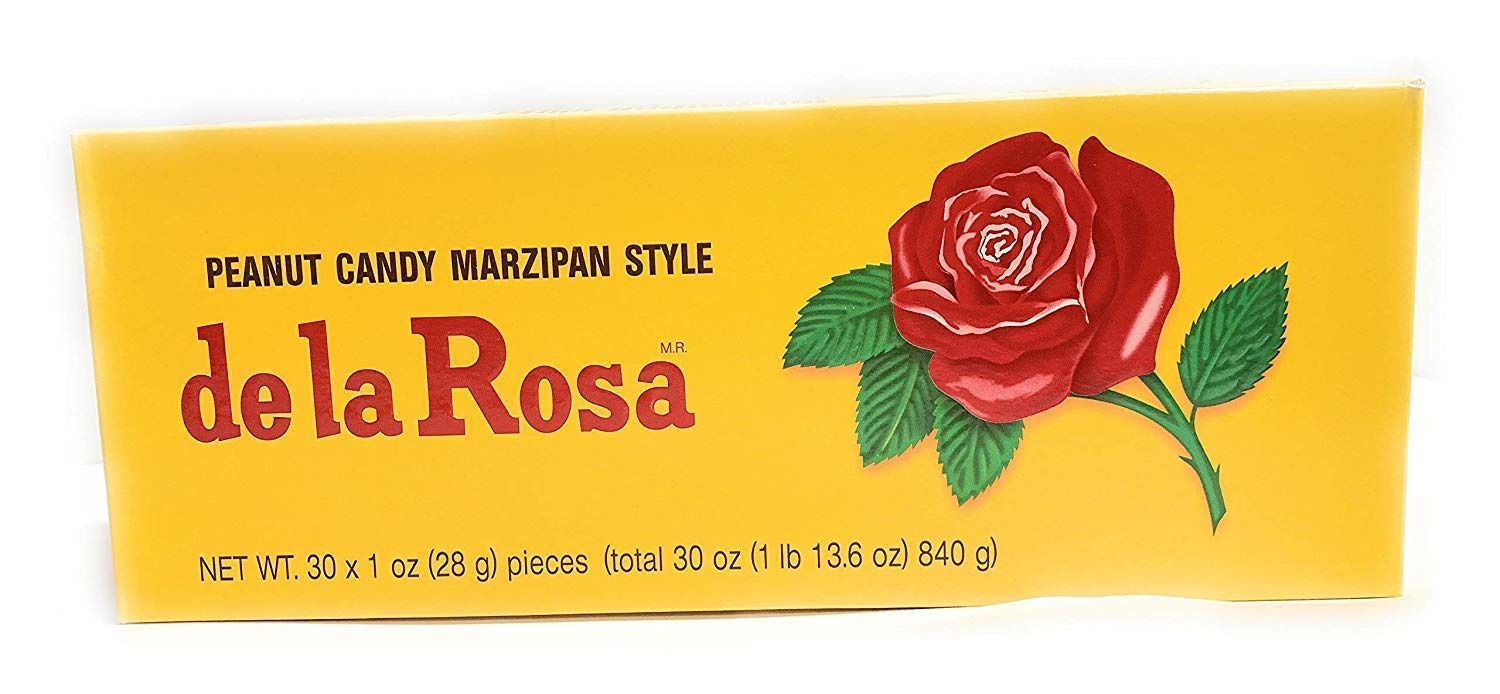
Item Name: De La Rosa Marzipan Peanut Candy, 1 OZ each - 90 Packs And 2 mazapán with chocolate pockets
Product Description: Everyone's favorite. Made with perfectly selected tostaditos peanuts. Marzipan de la Rosa, a Mexican classic.
Value: 90.0
Unit: Count

Price: 5.18